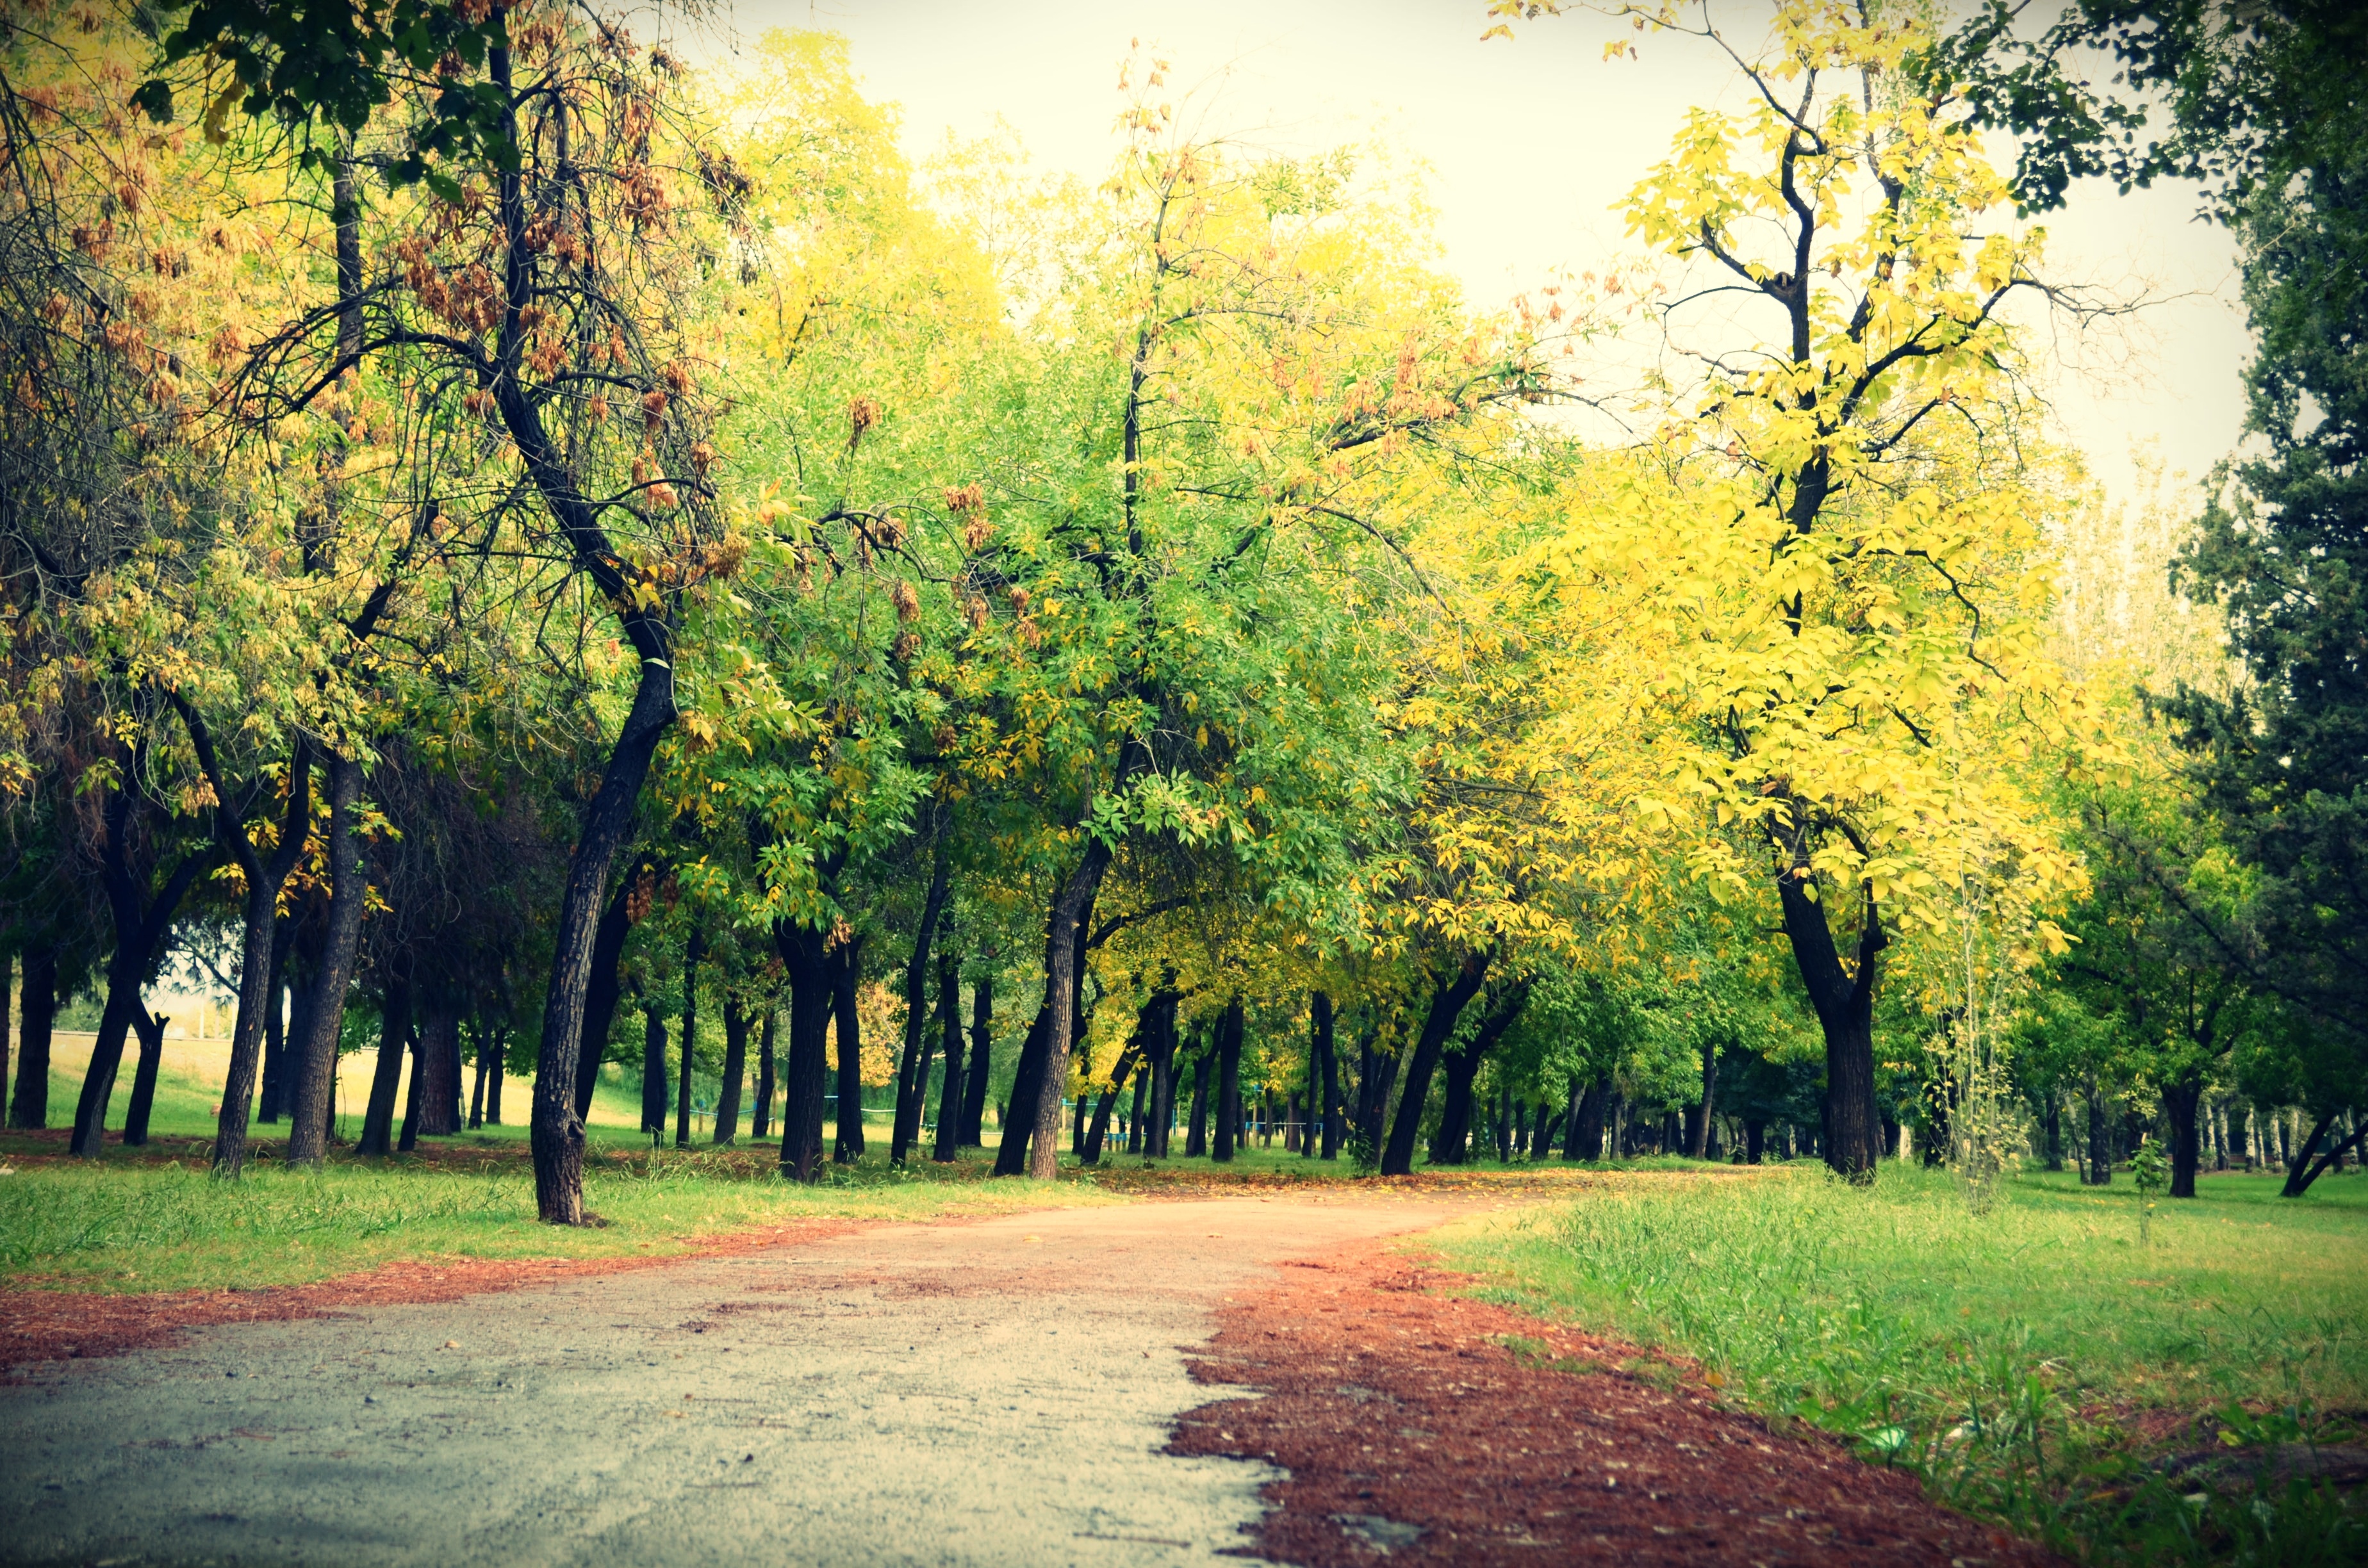
landscape, tree, nature, forest, plant, meadow, sunlight, morning, leaf, green, autumn, park, season, woodland, habitat, rural area, natural environment, atmospheric phenomenon, woody plant